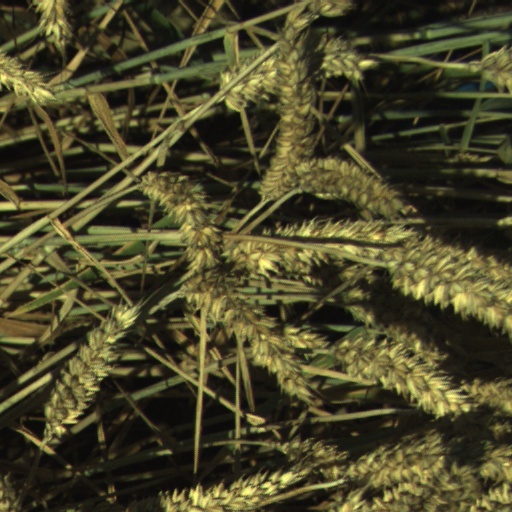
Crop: wheat